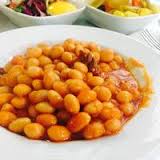
Yemek: kuru_fasulye